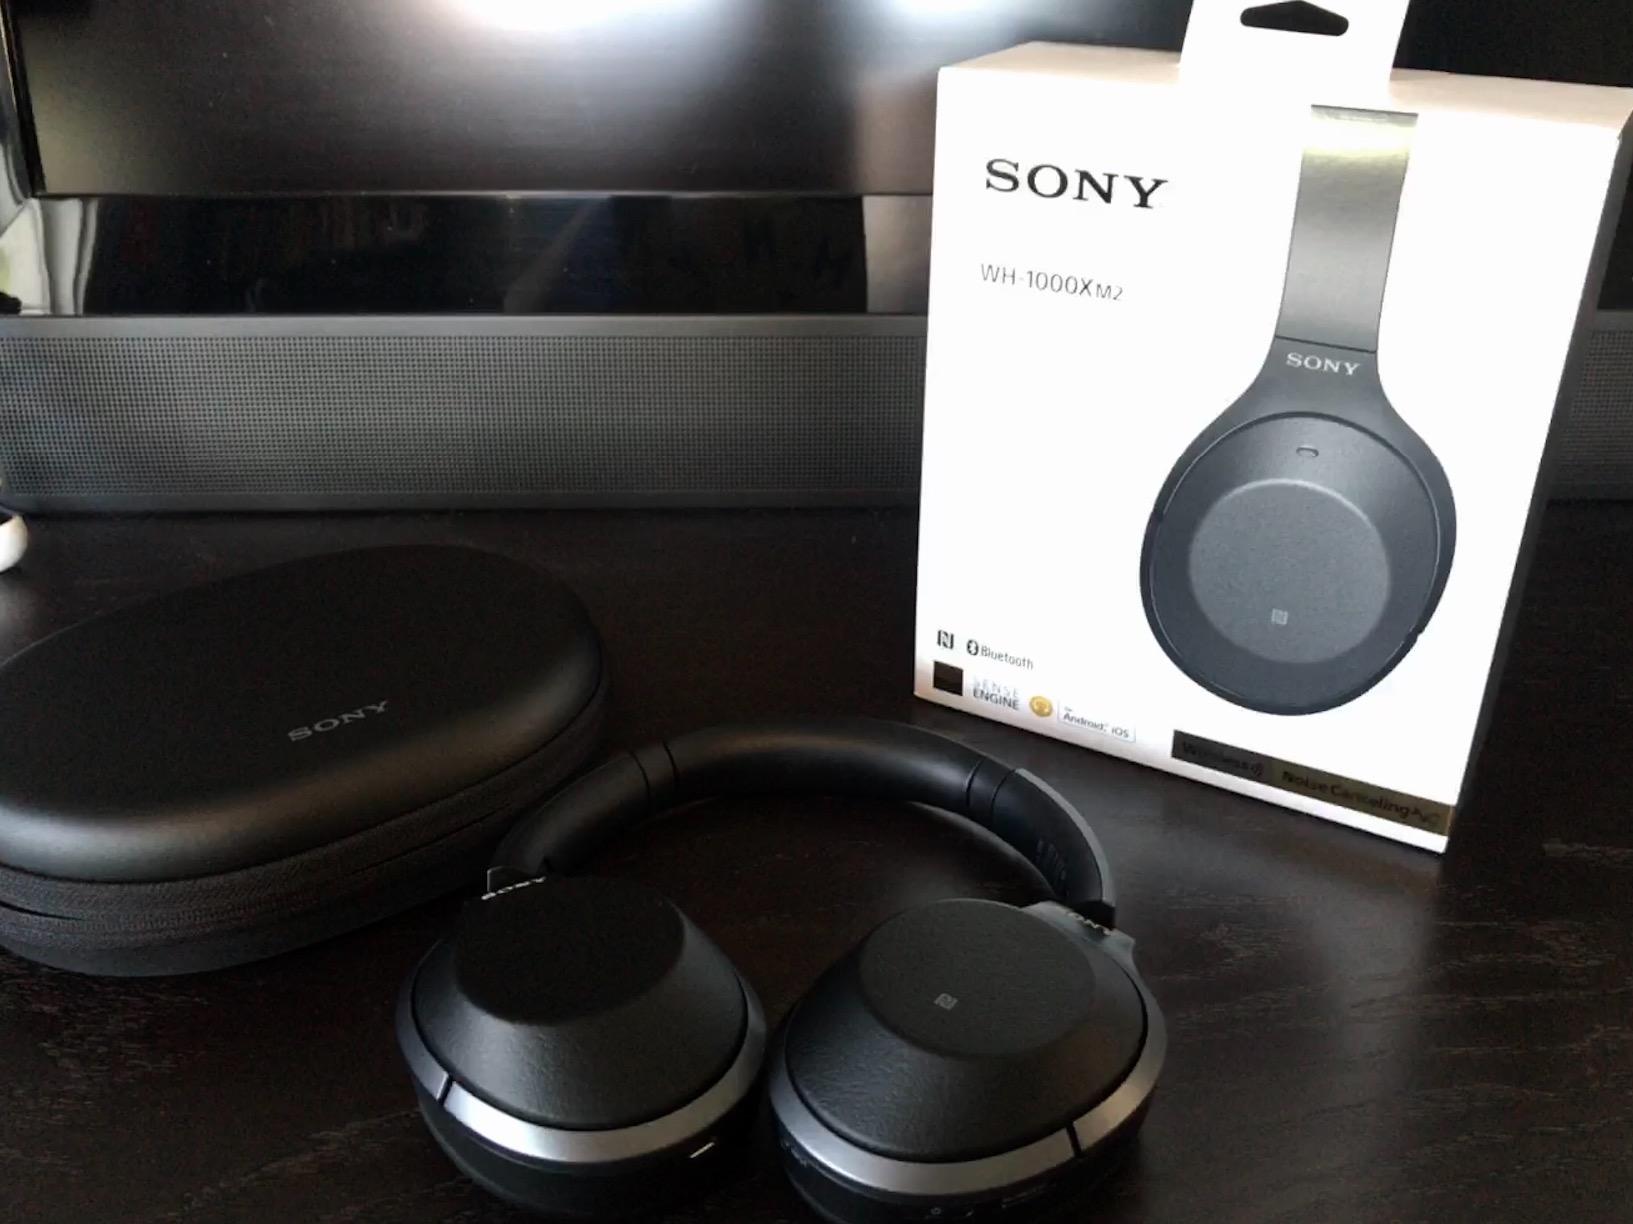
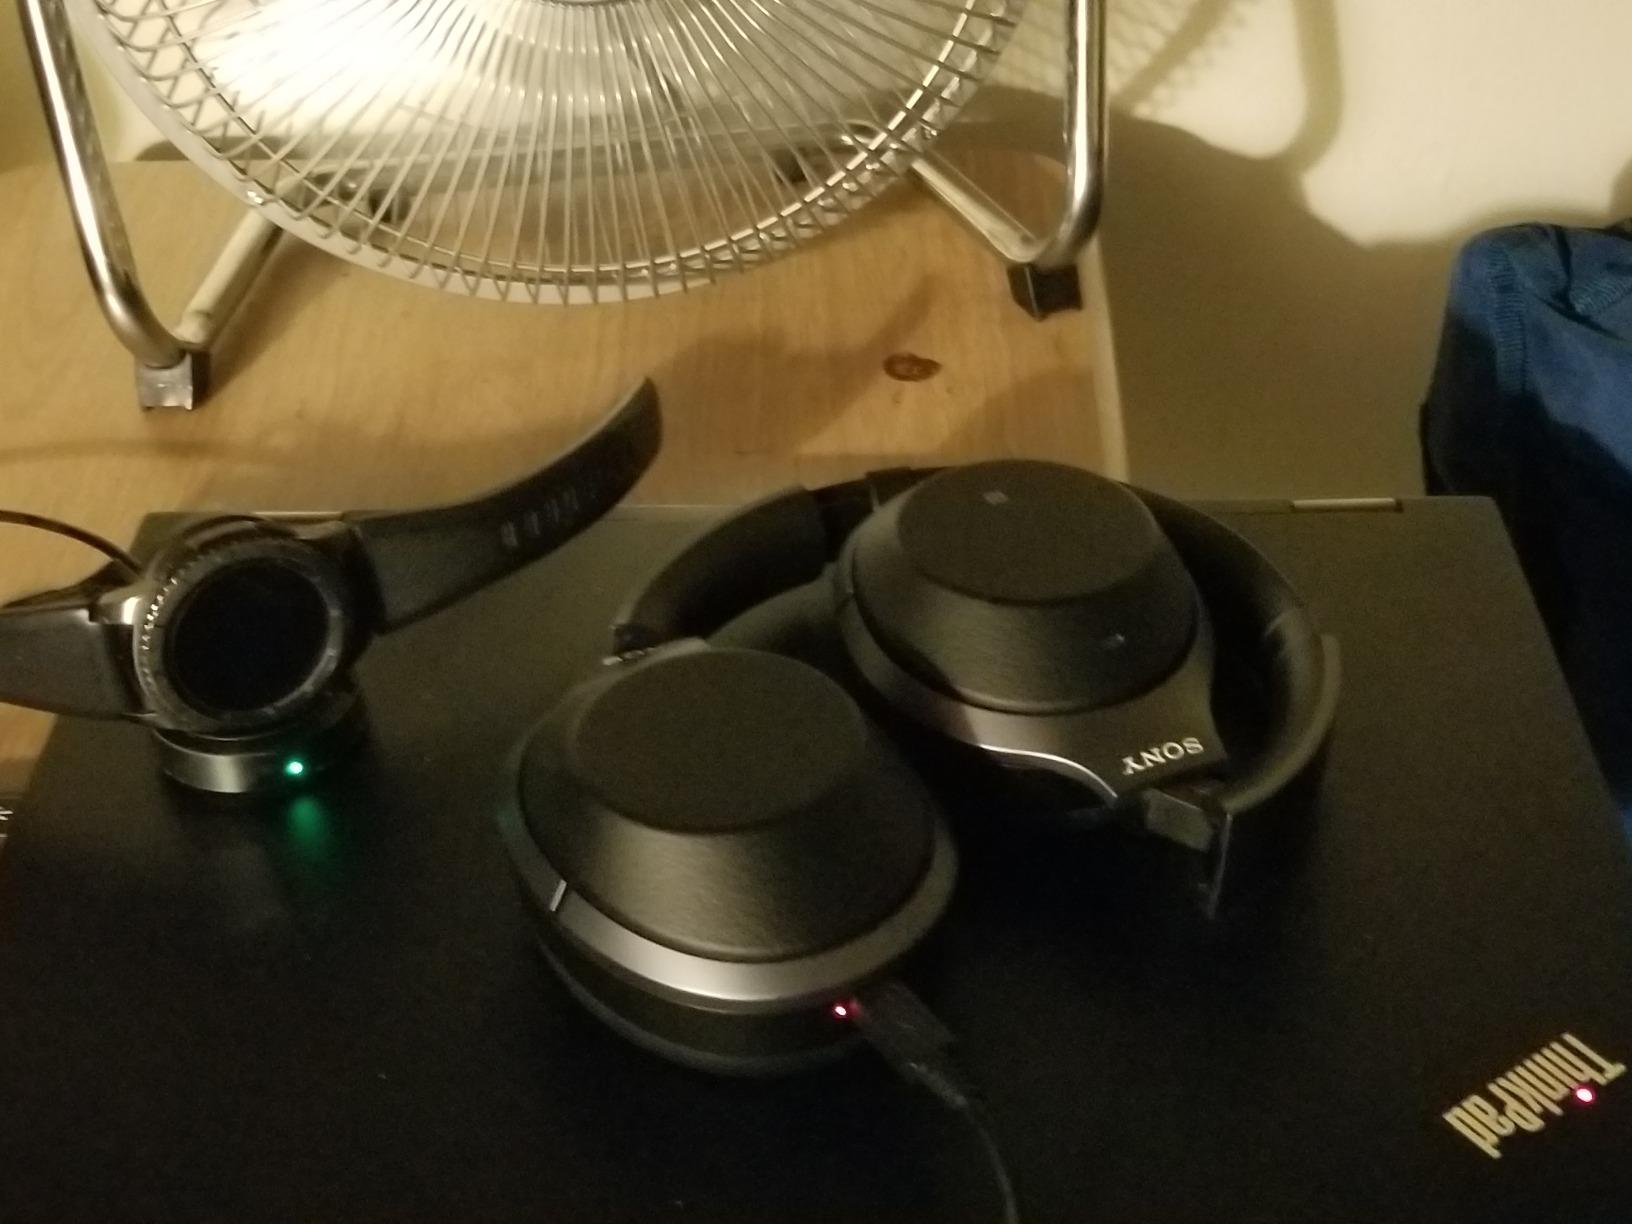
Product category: headphones
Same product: yes